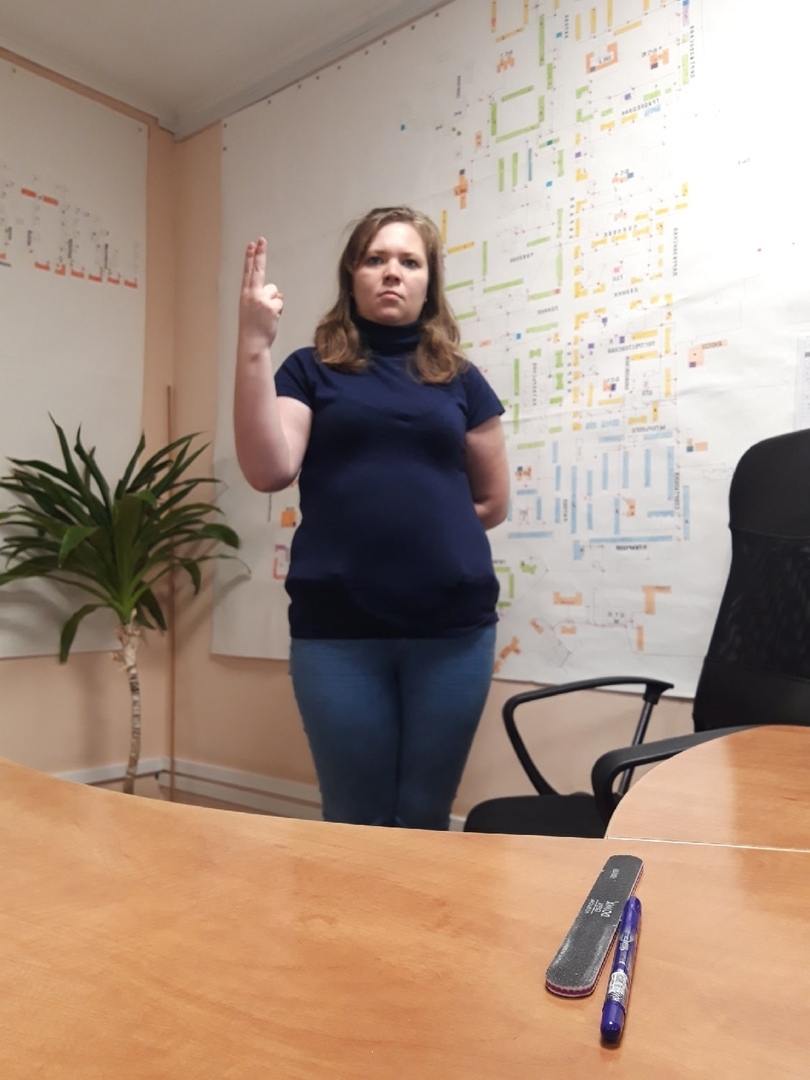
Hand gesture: two_up_inverted